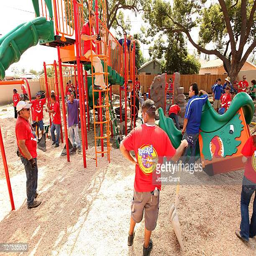
local volunteers construct a new playground